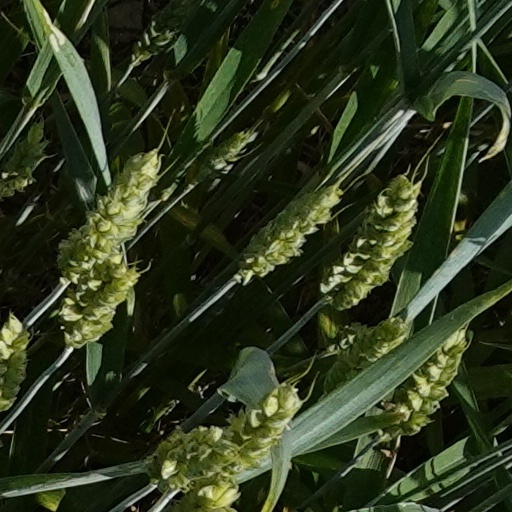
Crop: wheat